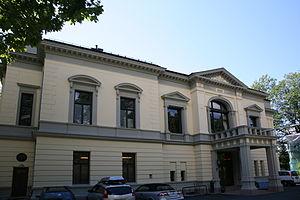
L'Académie norvégienne des sciences et des lettres a été fondée en 1857, à Oslo, dans le but de « faire progresser la science et l'érudition en Norvège ». Elle est actuellement cofinancée par des fonds publics, provenant du gouvernement norvégien, et des fonds privés. L'académie est constituée de deux sections, la première regroupant les mathématiques et sciences naturelles et la seconde les humanités. Elle offre 219 sièges à ses membres norvégiens et 183 pour ses membres étrangers. Son conseil de direction est composé de dix membres, dont l'actuel président est le professeur Hans Petter Graver. L’académie décerne depuis 2003 le Prix Abel, l’équivalent du Prix Nobel en mathématiques, celui-ci étant inexistant.